Suicide by electrocution

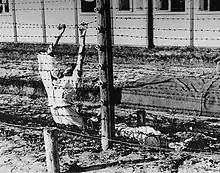
Bodies of prisoners on the electric fence at the Mauthausen camp in Austria

Since knives and other sharp objects were confiscated upon intake to the camps for security reasons, prisoners seeking to take their own lives found other methods. The most common was to deliberately touch the 5,000-volt electrified fence around the camp perimeter, referred to as "flinging oneself into the wires". This usually caused instant death and led the body to burn. Most commonly those suicides chose dawn or dusk; some took place during the camp's daily assembly where thousands of prisoners and staff could see. Suicides were observed to either run directly at the fence or walk slowly, "as if with ostentation and ecstasy."